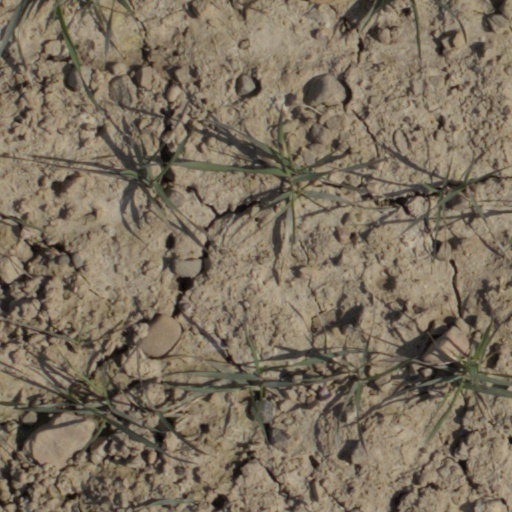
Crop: wheat